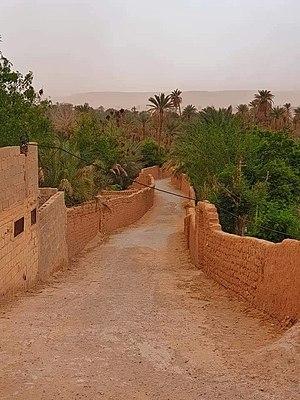
Béchar, anciennement Colomb-Béchar pendant la colonisation française, est une commune de la wilaya de Béchar dont elle est le chef-lieu, située à 1 150 km au sud-ouest de la capitale Alger, à 852 km au nord-est de Tindouf et à environ 80 km à l'est de la frontière marocaine. Béchar est la plus grande ville du sud-ouest algérien, sa population est de 171 724 habitants.